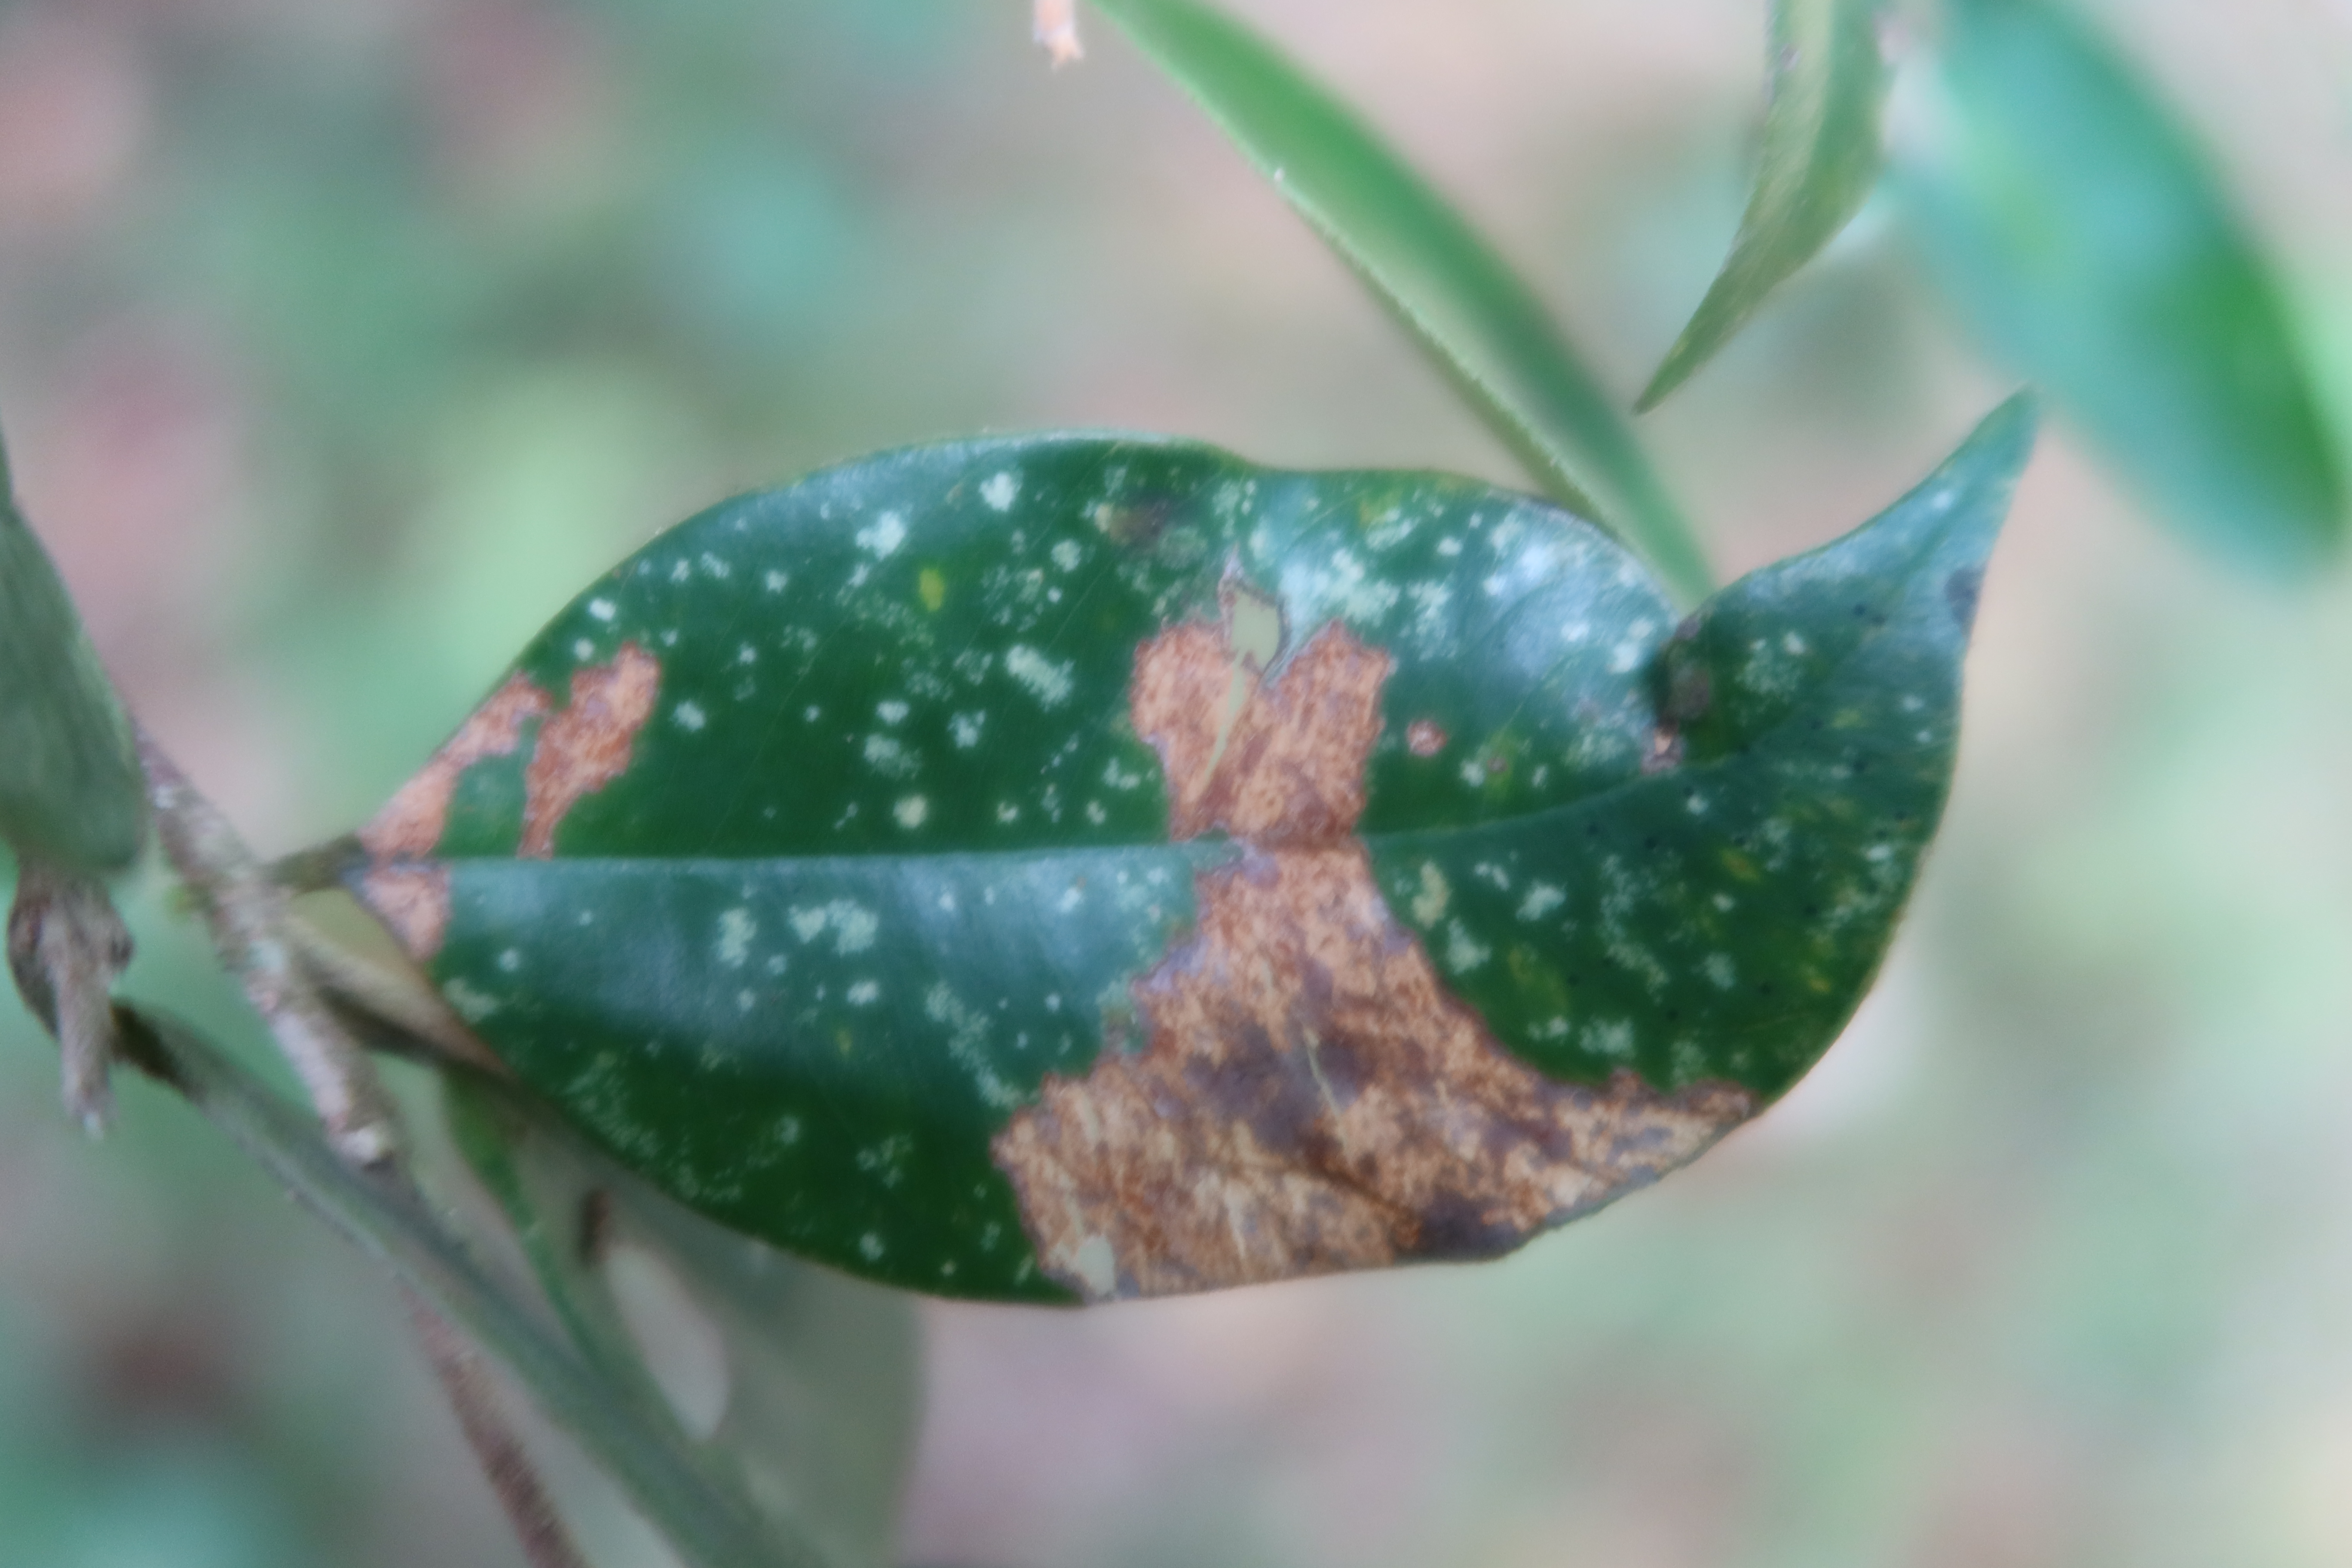
Label: Powdery mildew